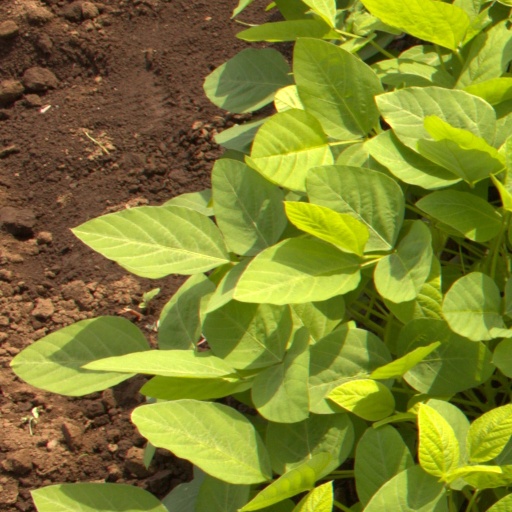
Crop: soybean